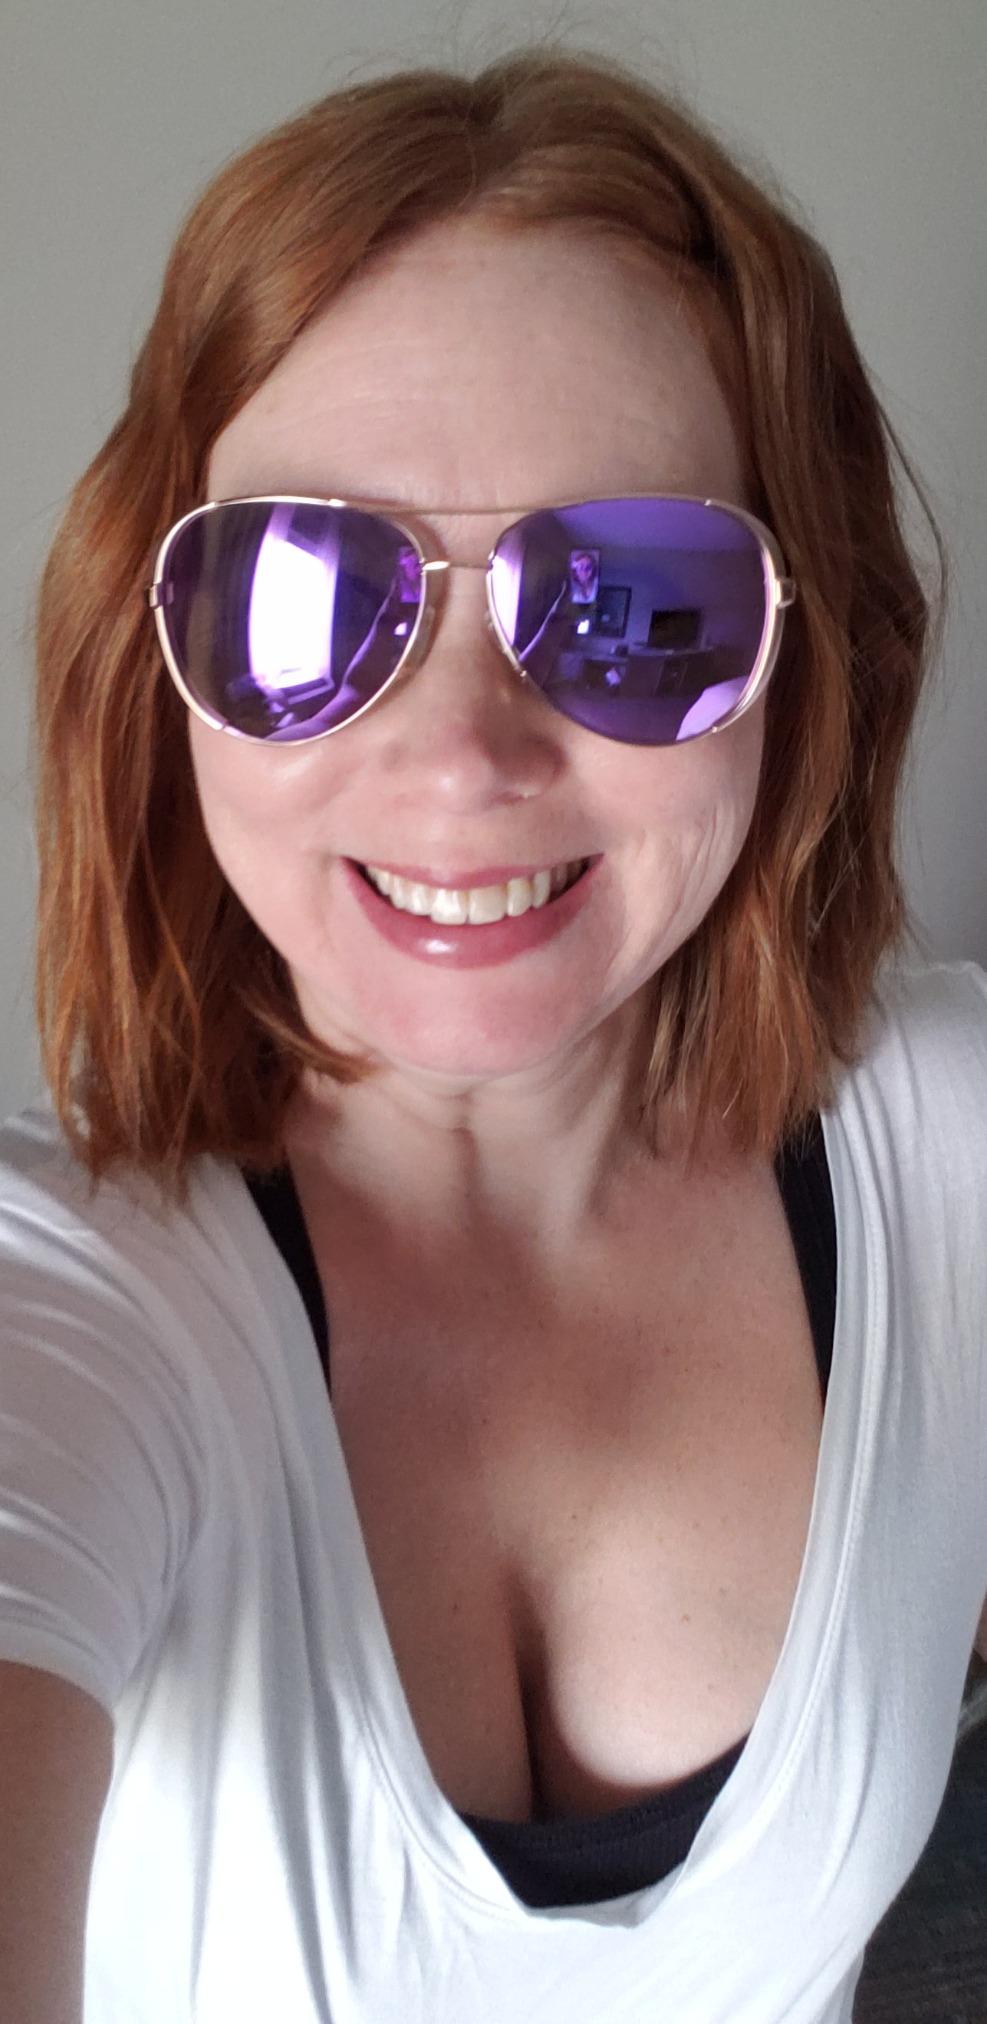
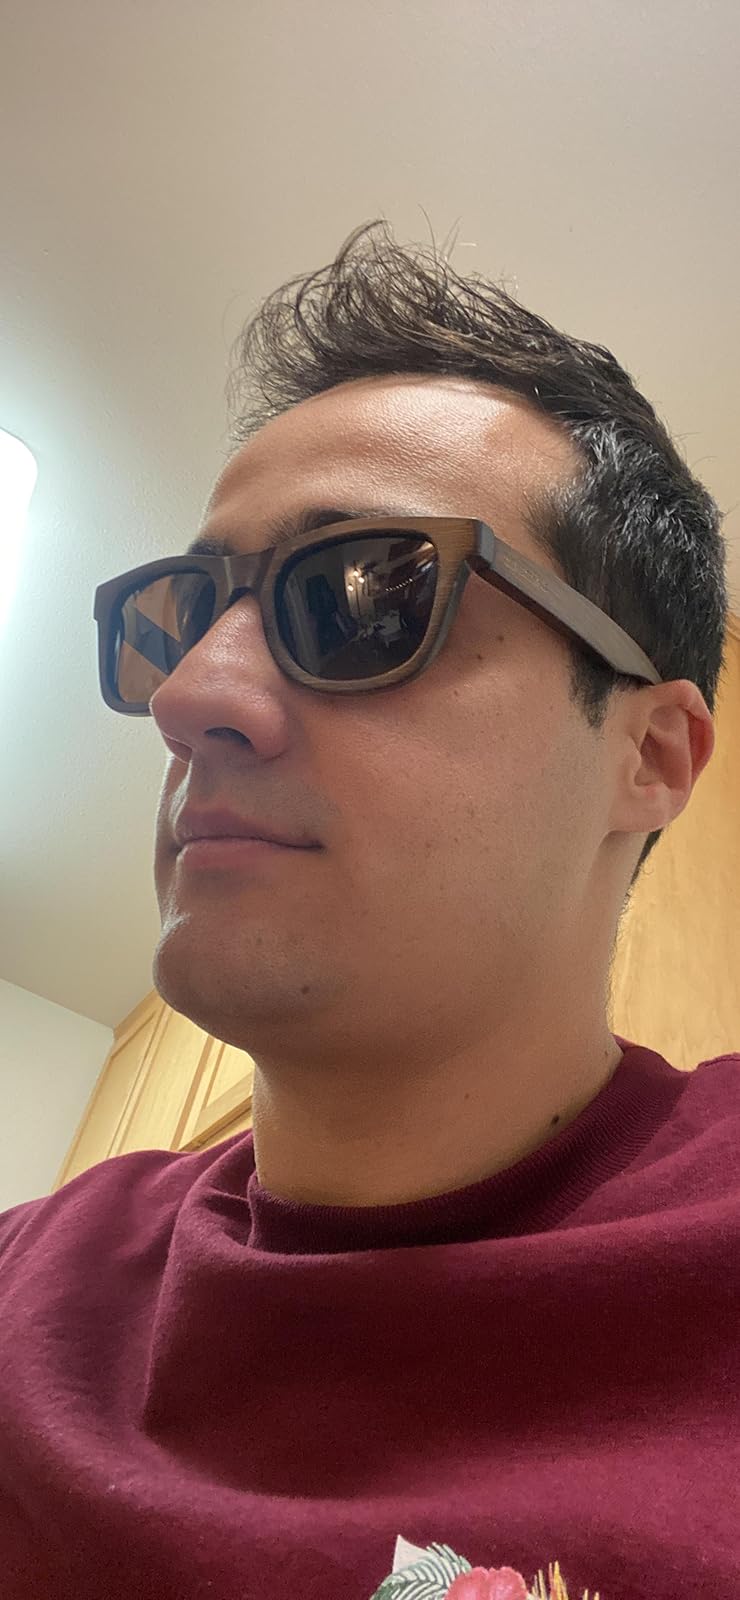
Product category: accessories_sunglasses
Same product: no